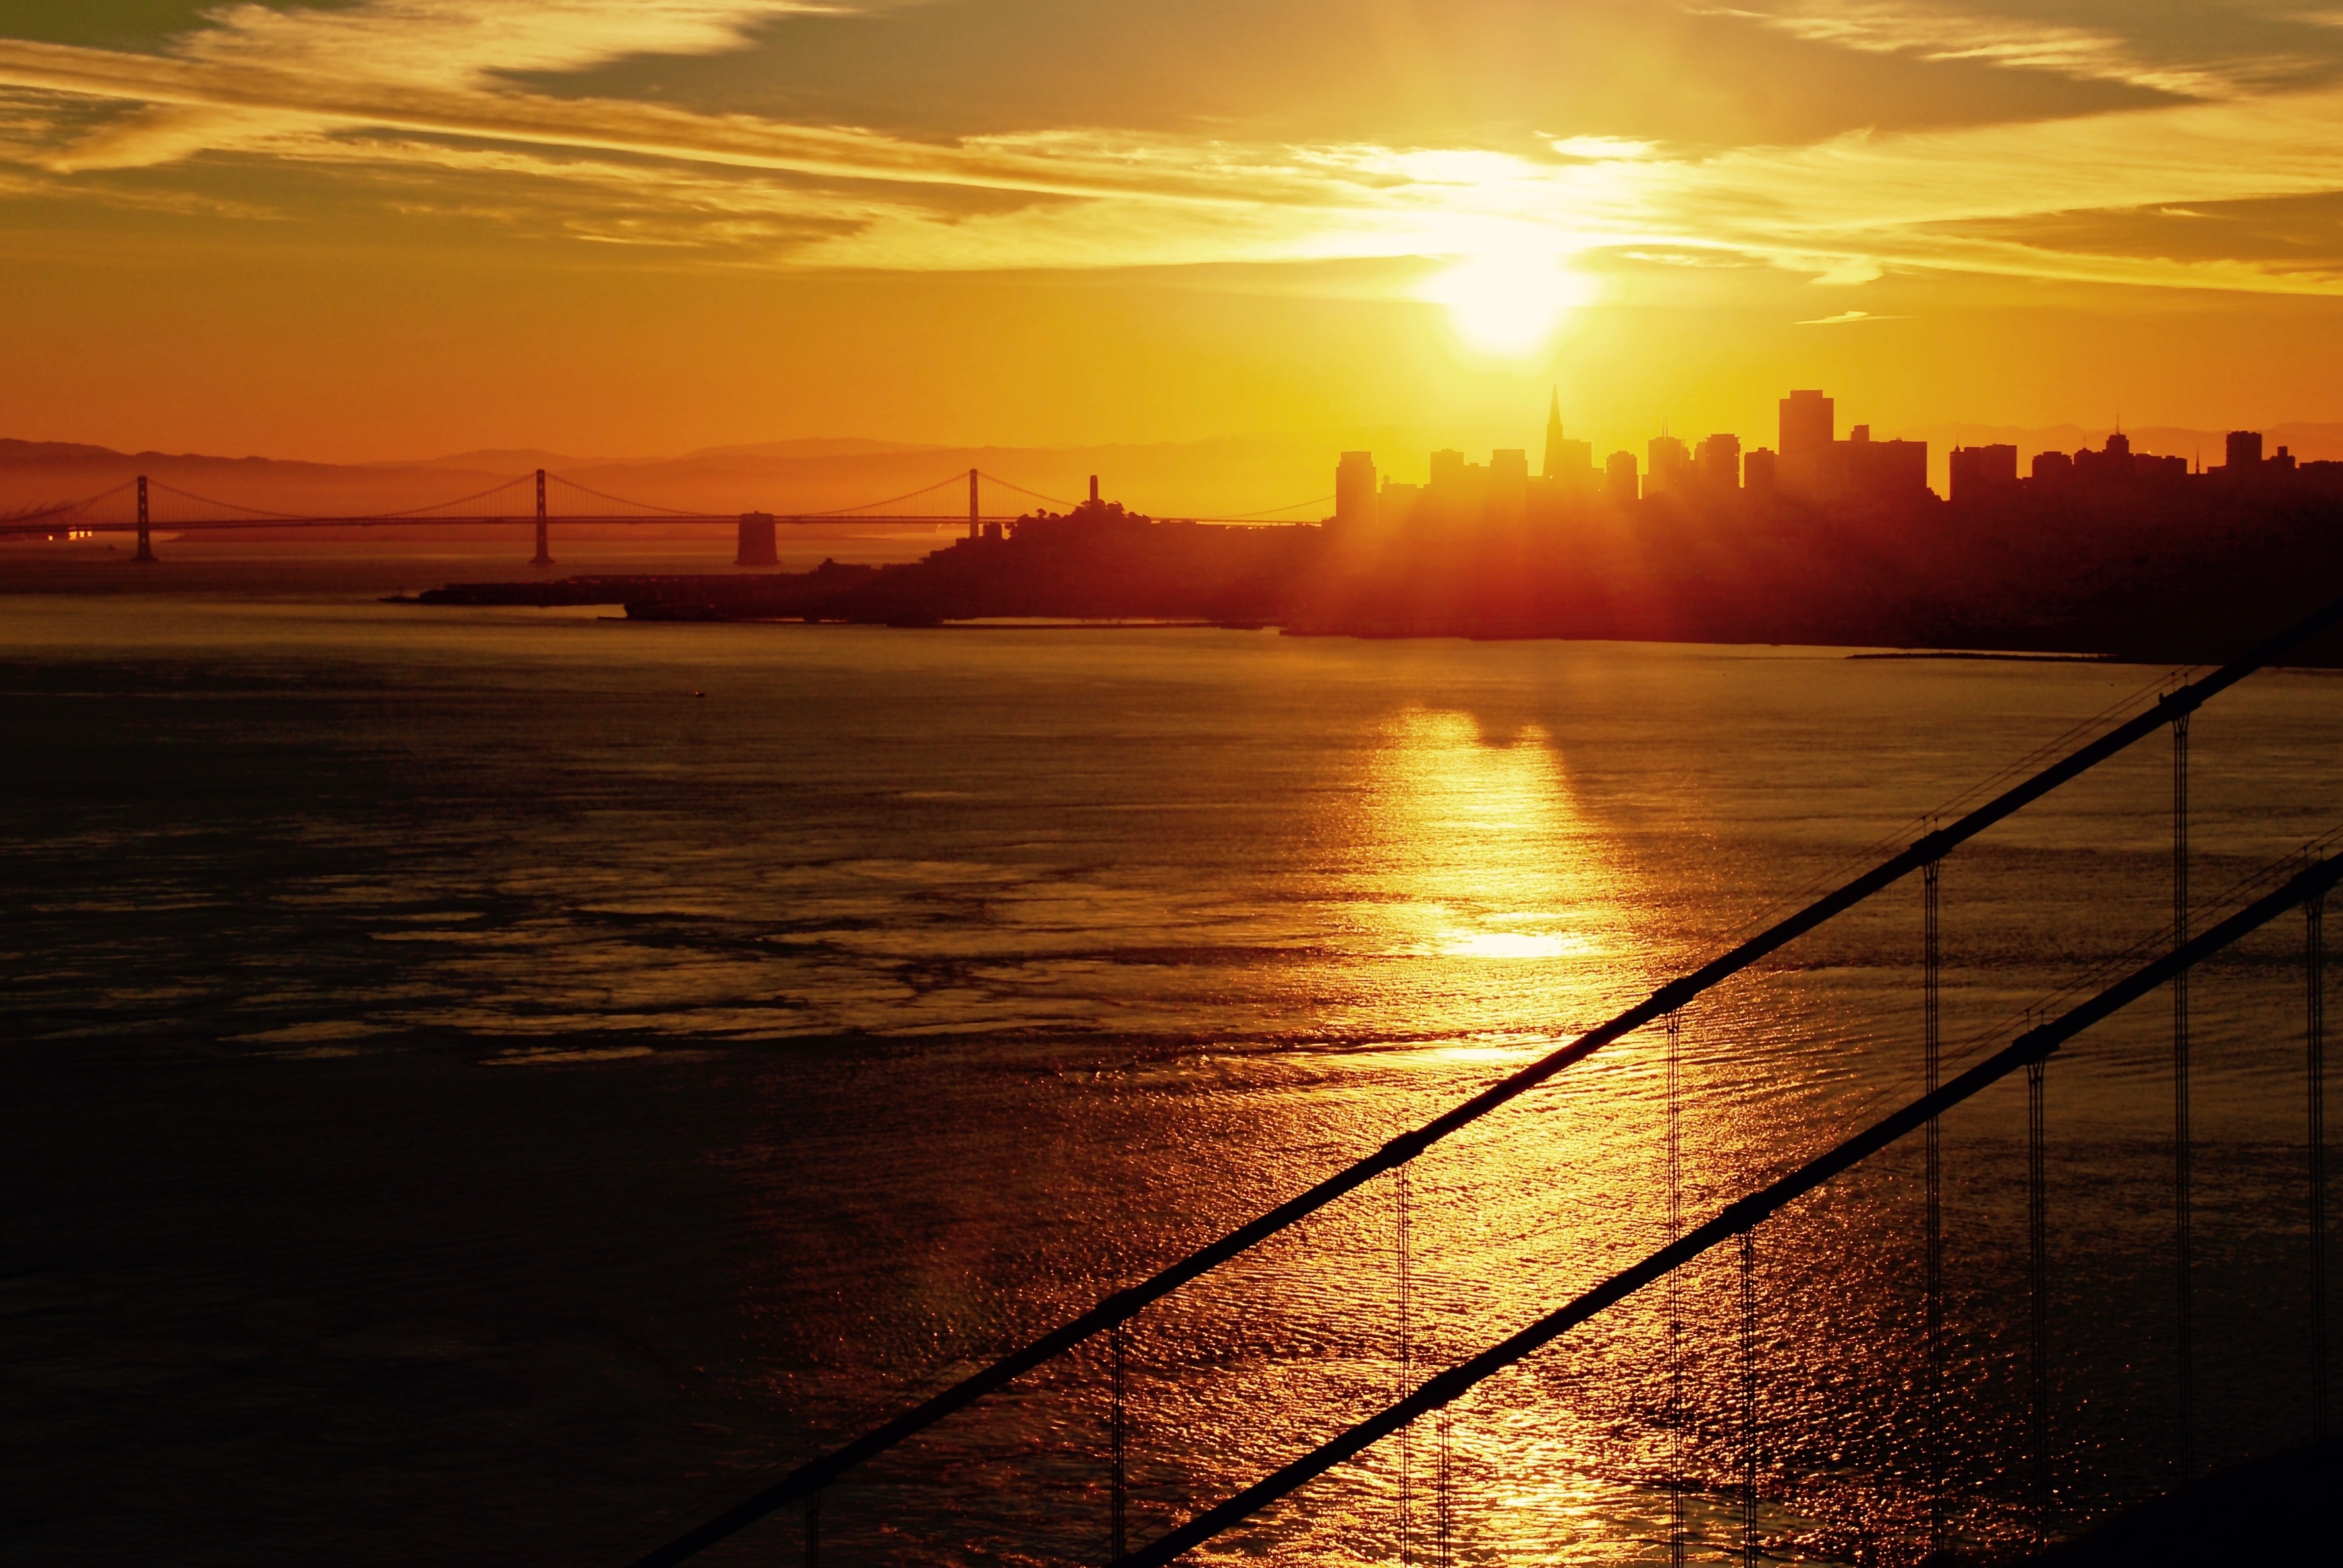
beach, sea, ocean, horizon, light, sun, sunrise, sunset, sunlight, morning, wave, dawn, dusk, evening, reflection, afterglow